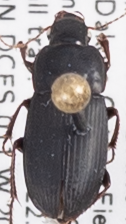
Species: Harpalus opacipennis
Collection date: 2022-07-05
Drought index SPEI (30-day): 0.088
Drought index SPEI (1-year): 1.45
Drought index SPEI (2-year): -0.62